Sweden during World War II

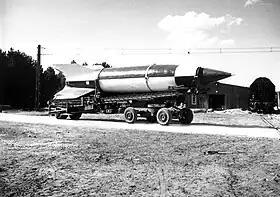
A German V-2 rocket

On 9 April 1940, Germany launched "Operation Weserübung", an operation with the objective of simultaneously occupying Denmark and Norway, and to stage a "coup d'état" in Norway.